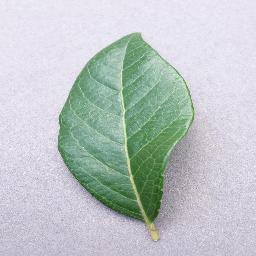
Label: Blueberry___healthy